Sonderbehandlung

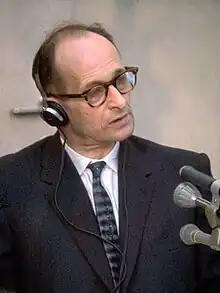
Adolf Eichmann on trial in 1961

In German, , meaning "special", can be used to form compound nouns. As well as in reference to actions, the Nazis used euphemisms to refer to the actual equipment used to carry out killing. In his letter, Trühe refers to the vans as ("S-vans"); ("special vans") in full. Other documented references include ("special vehicle"), ("special van"), and ("auxiliary equipment").